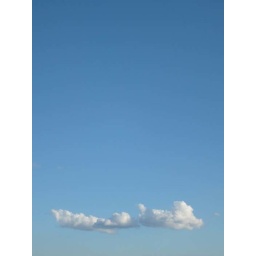
I love these three photos. Little fluffy clouds in an otherwise beautifully clear blue sky.